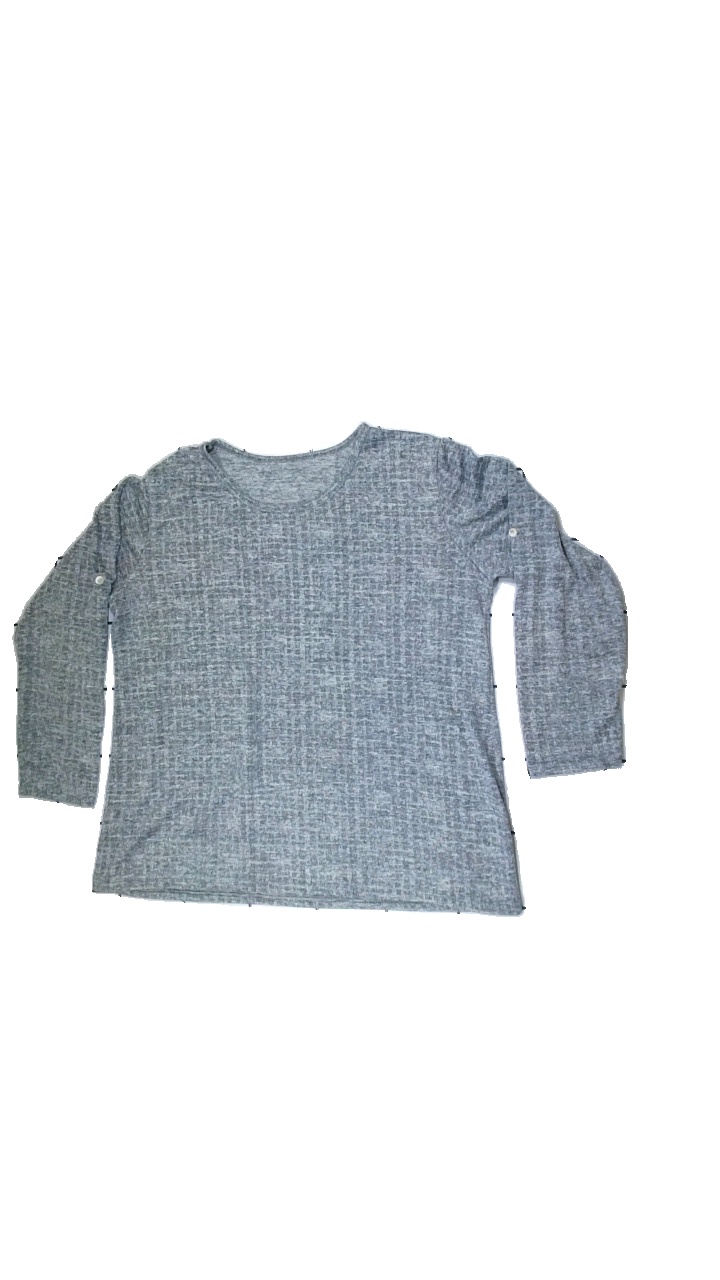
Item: Top (Ladies)
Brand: Missing
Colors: Grey
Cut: Loose
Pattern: Other
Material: Unknown
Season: All
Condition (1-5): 3
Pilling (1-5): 3
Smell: Minor
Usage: Export
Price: <50